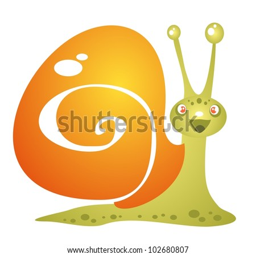
cartoon amusing snail isolated on a white background .